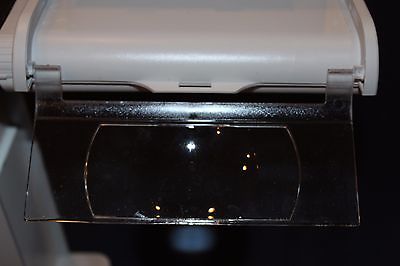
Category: lamp